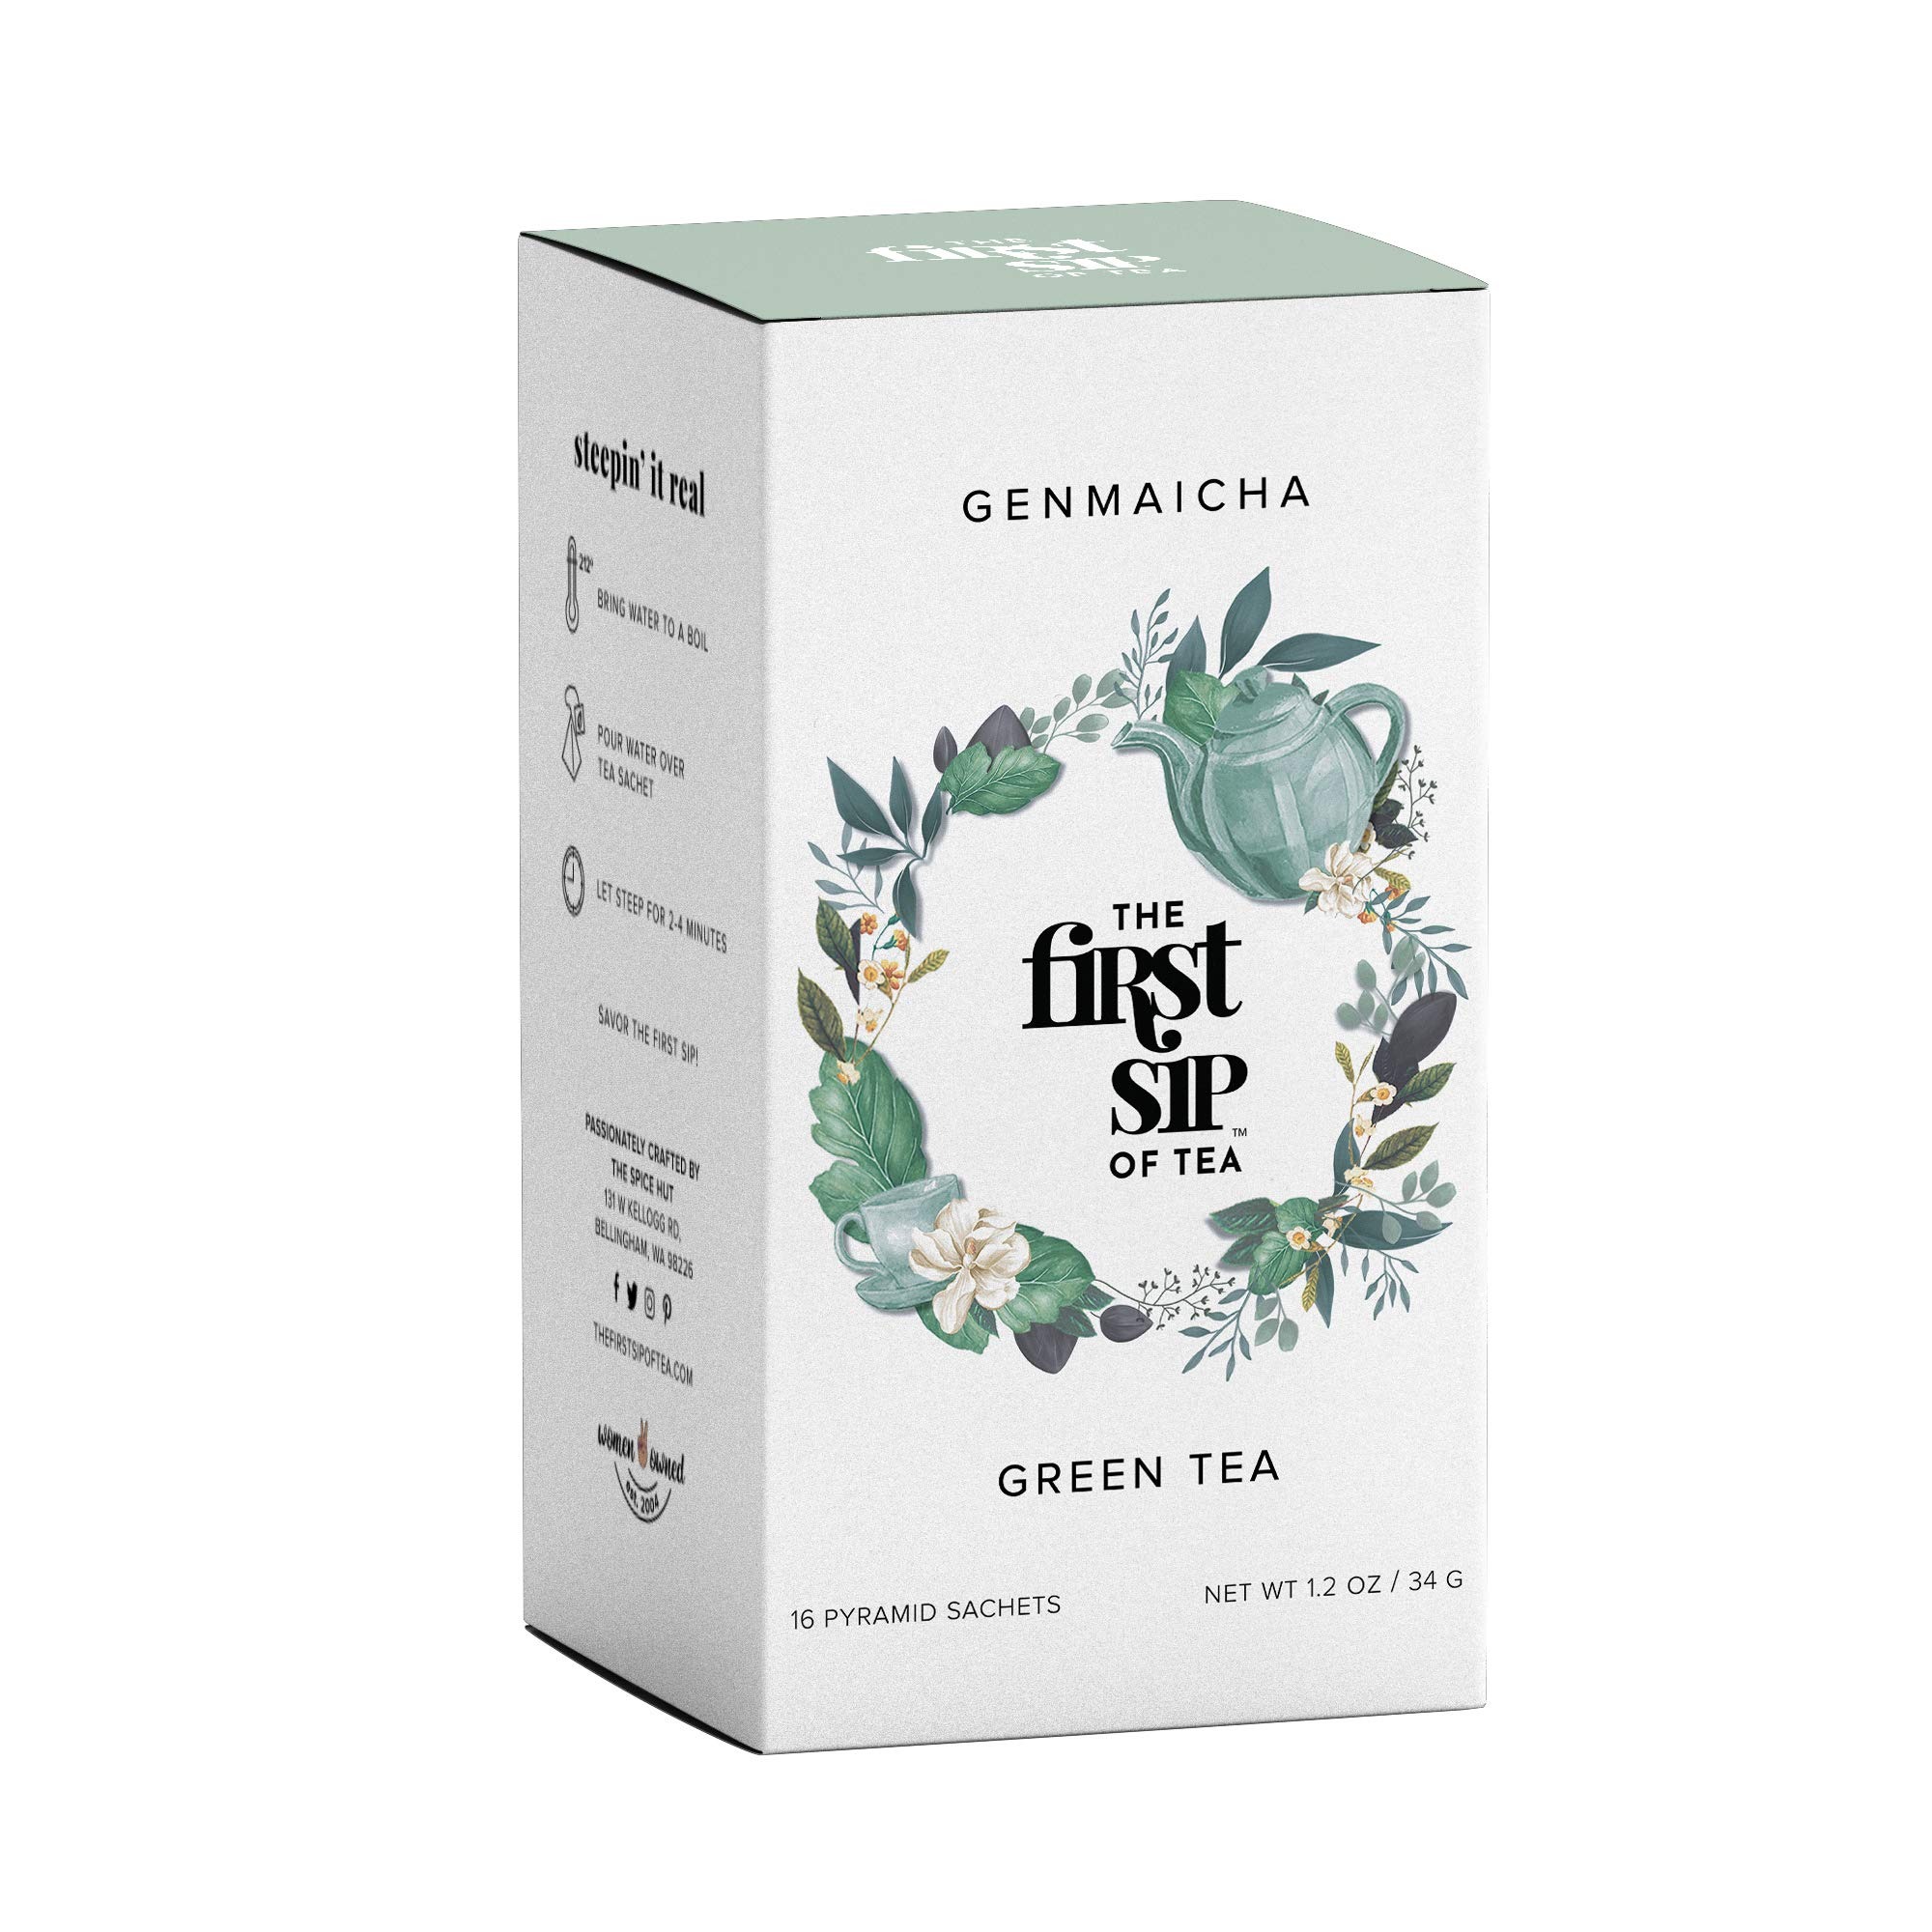
Item Name: Genmaicha Green Tea Bags - Toasted, Roasted Brown Rice - Japanese Korean Restaurant Tea, Low Caffeine - 16 Cups | The Spice Hut, First Sip
Bullet Point 1: PURE, FULL-LEAF GREEN TEA | Smooth, steamed, Japanese Sencha Green Tea packed into a Sachet
Bullet Point 2: TRADITIONAL GENMAICHA | Our high quality Gen Mai Cha is always made with toasted brown rice, which delivers a sweeter, richer flavor; cheaper varieties will be made with toasted white rice.
Bullet Point 3: ANTIOXIDANTS | Contains powerful healthy antioxidants - POLYPHENOLS and CATECHINS for overall health and wellness.
Bullet Point 4: CONTAINS CAFFEINE | Perfect for a little boost of energy or focus.
Bullet Point 5: RESTAURANT TEA | This is one of the most popular teas commonly served at Japanese and Korean restaurant.
Value: 16.0
Unit: Count

Price: 12.49